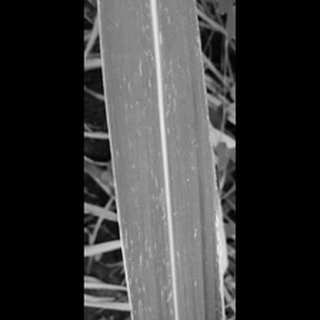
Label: sugarcane_mosaic